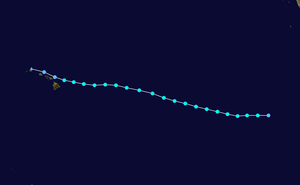
La saison cyclonique 2013 dans l'océan Pacifique nord-est est la saison des cyclones tropicaux dans le nord-est de cet océan et qui devait officiellement démarrer le 1ᵉʳ juin 2013. Cependant, la première tempête tropicale nommée Alvin s'est manifestée dès le 15 mai. La saison officiellement se termine le 30 novembre 2013.